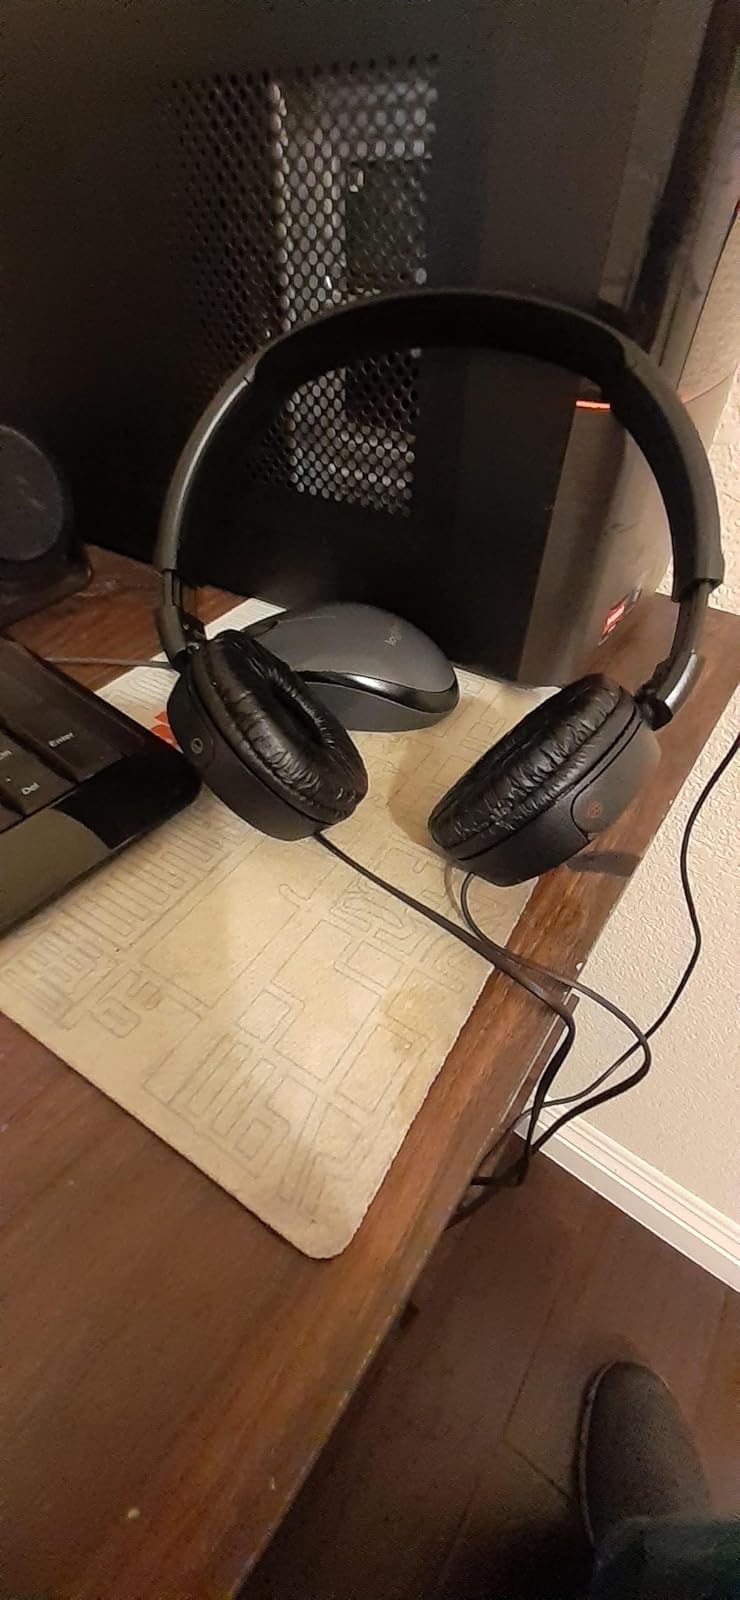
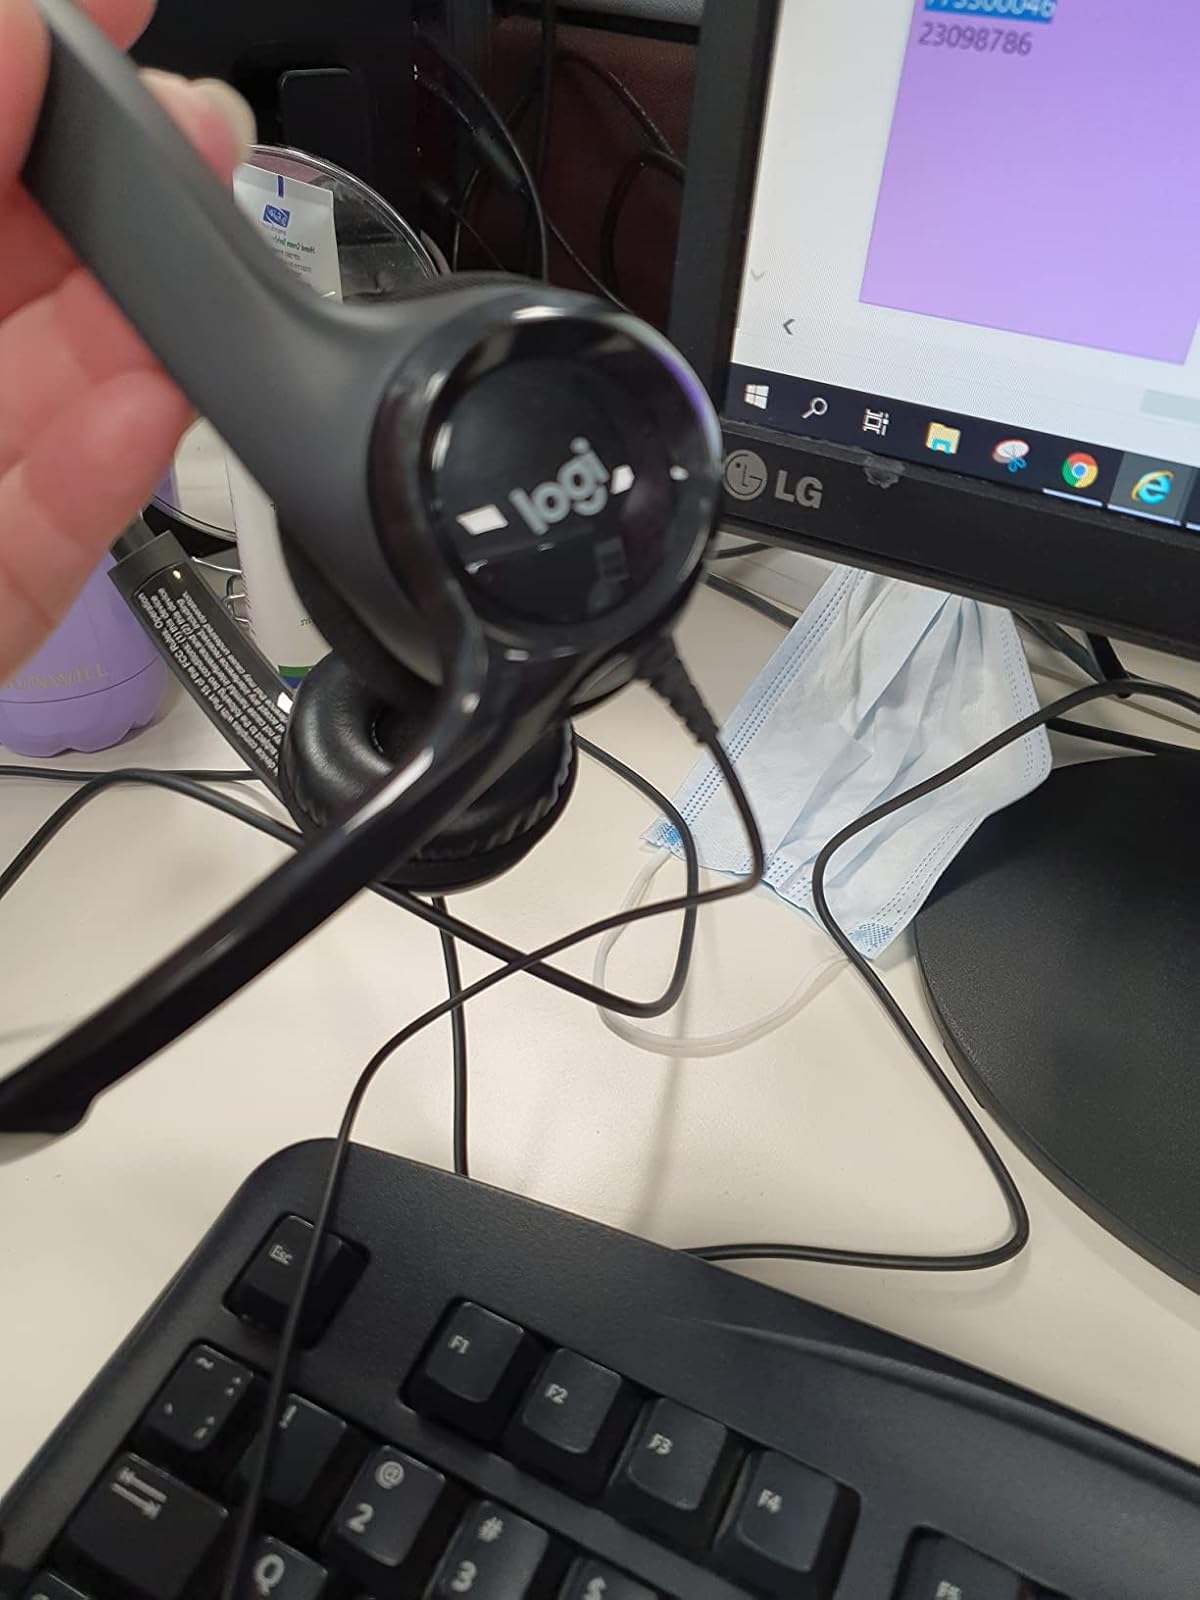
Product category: headphones
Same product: no